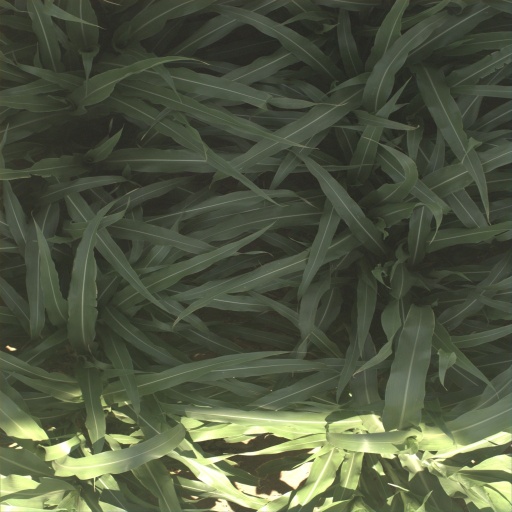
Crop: sorghum